Egham

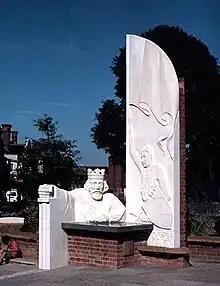
King John sculpture by David Parfitt, also showing Robert Fitzwalter at right

Magna Carta was sealed at nearby Runnymede in 1215, and is commemorated by a memorial, built in 1957 by the American Bar Association, at the foot of Cooper's Hill (a small rise adjacent to the Thames floodplain, immortalised in verse by poets including John Denham ("Cooper's Hill") and Alexander Pope ("Windsor Forest")). A sculpture by artist David Parfitt portraying King John and Robert Fitzwalter in the act of sealing Magna Carta can be found in Church Road in the centre of town.